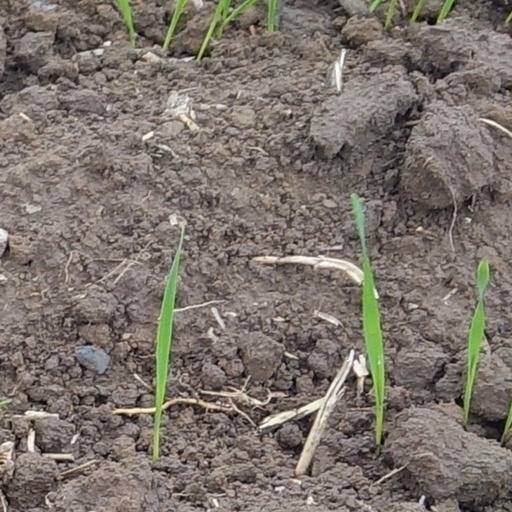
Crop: wheat